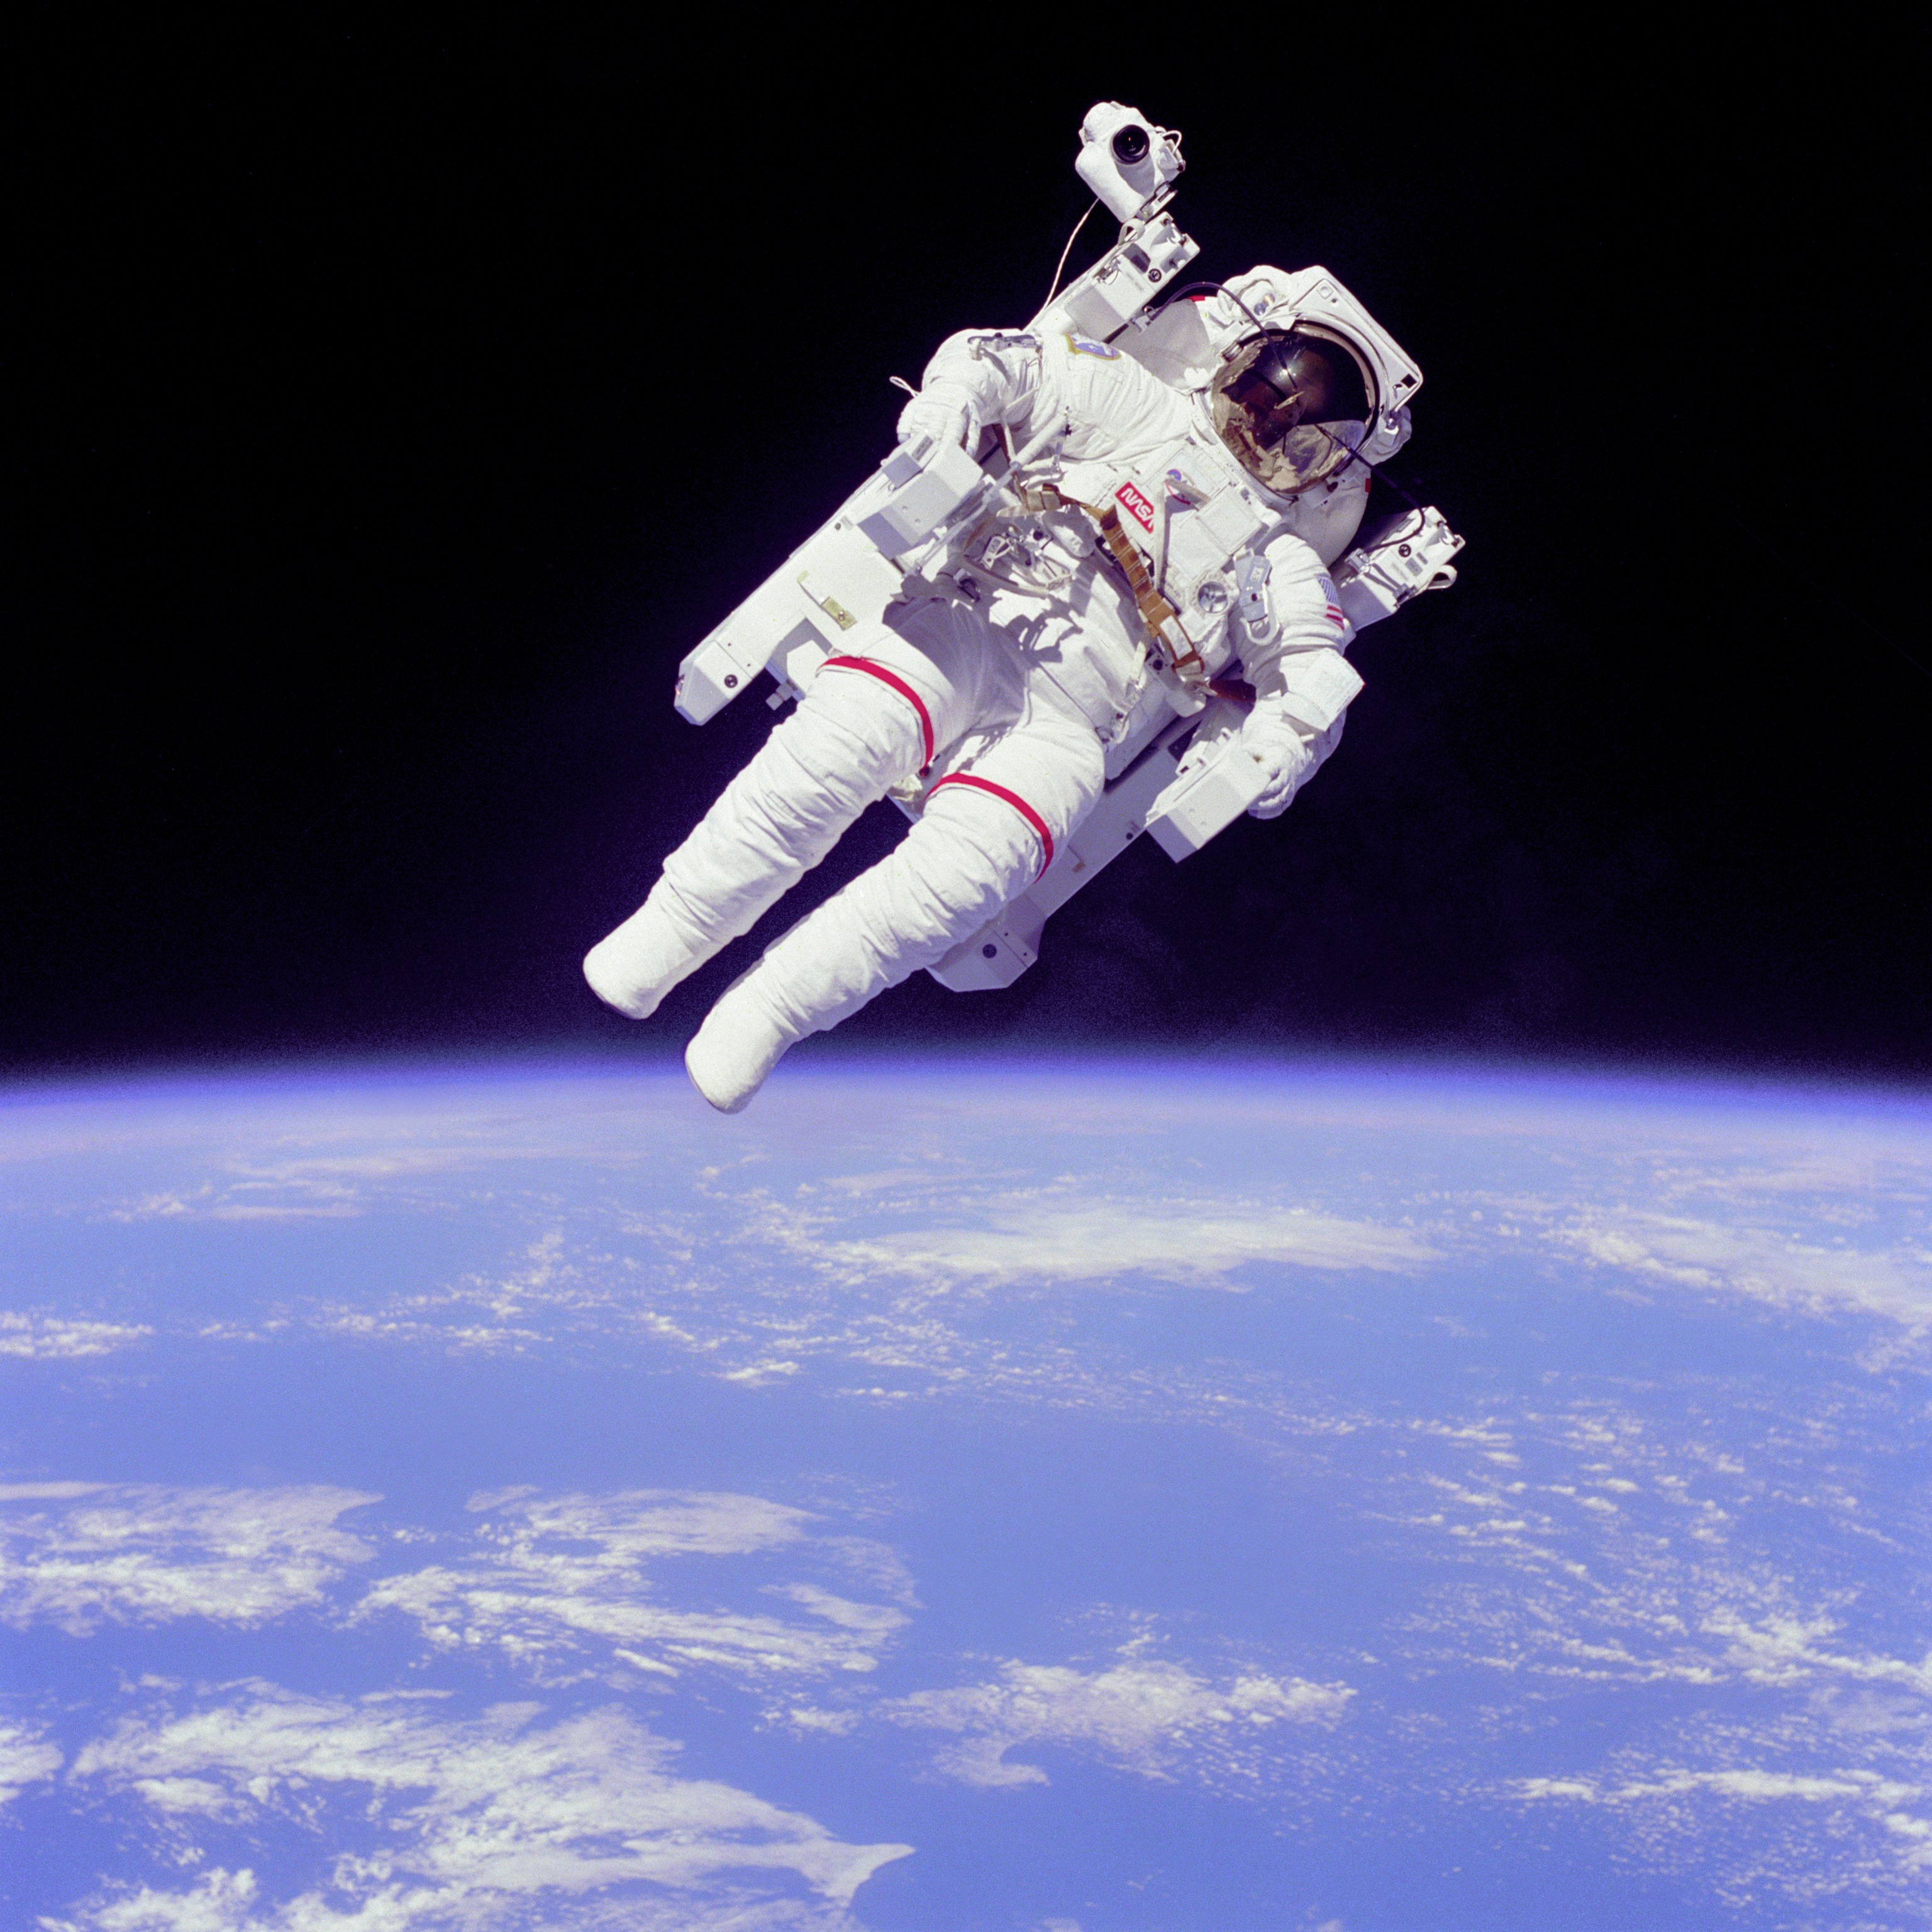
alone, vehicle, space, float, lonely, astronaut, nasa, outer space, earth, universe, loneliness, planet, screenshot, spacecraft, space travel, astronautics, space station, weightless, atmosphere of earth, space walk, bruce mccandless